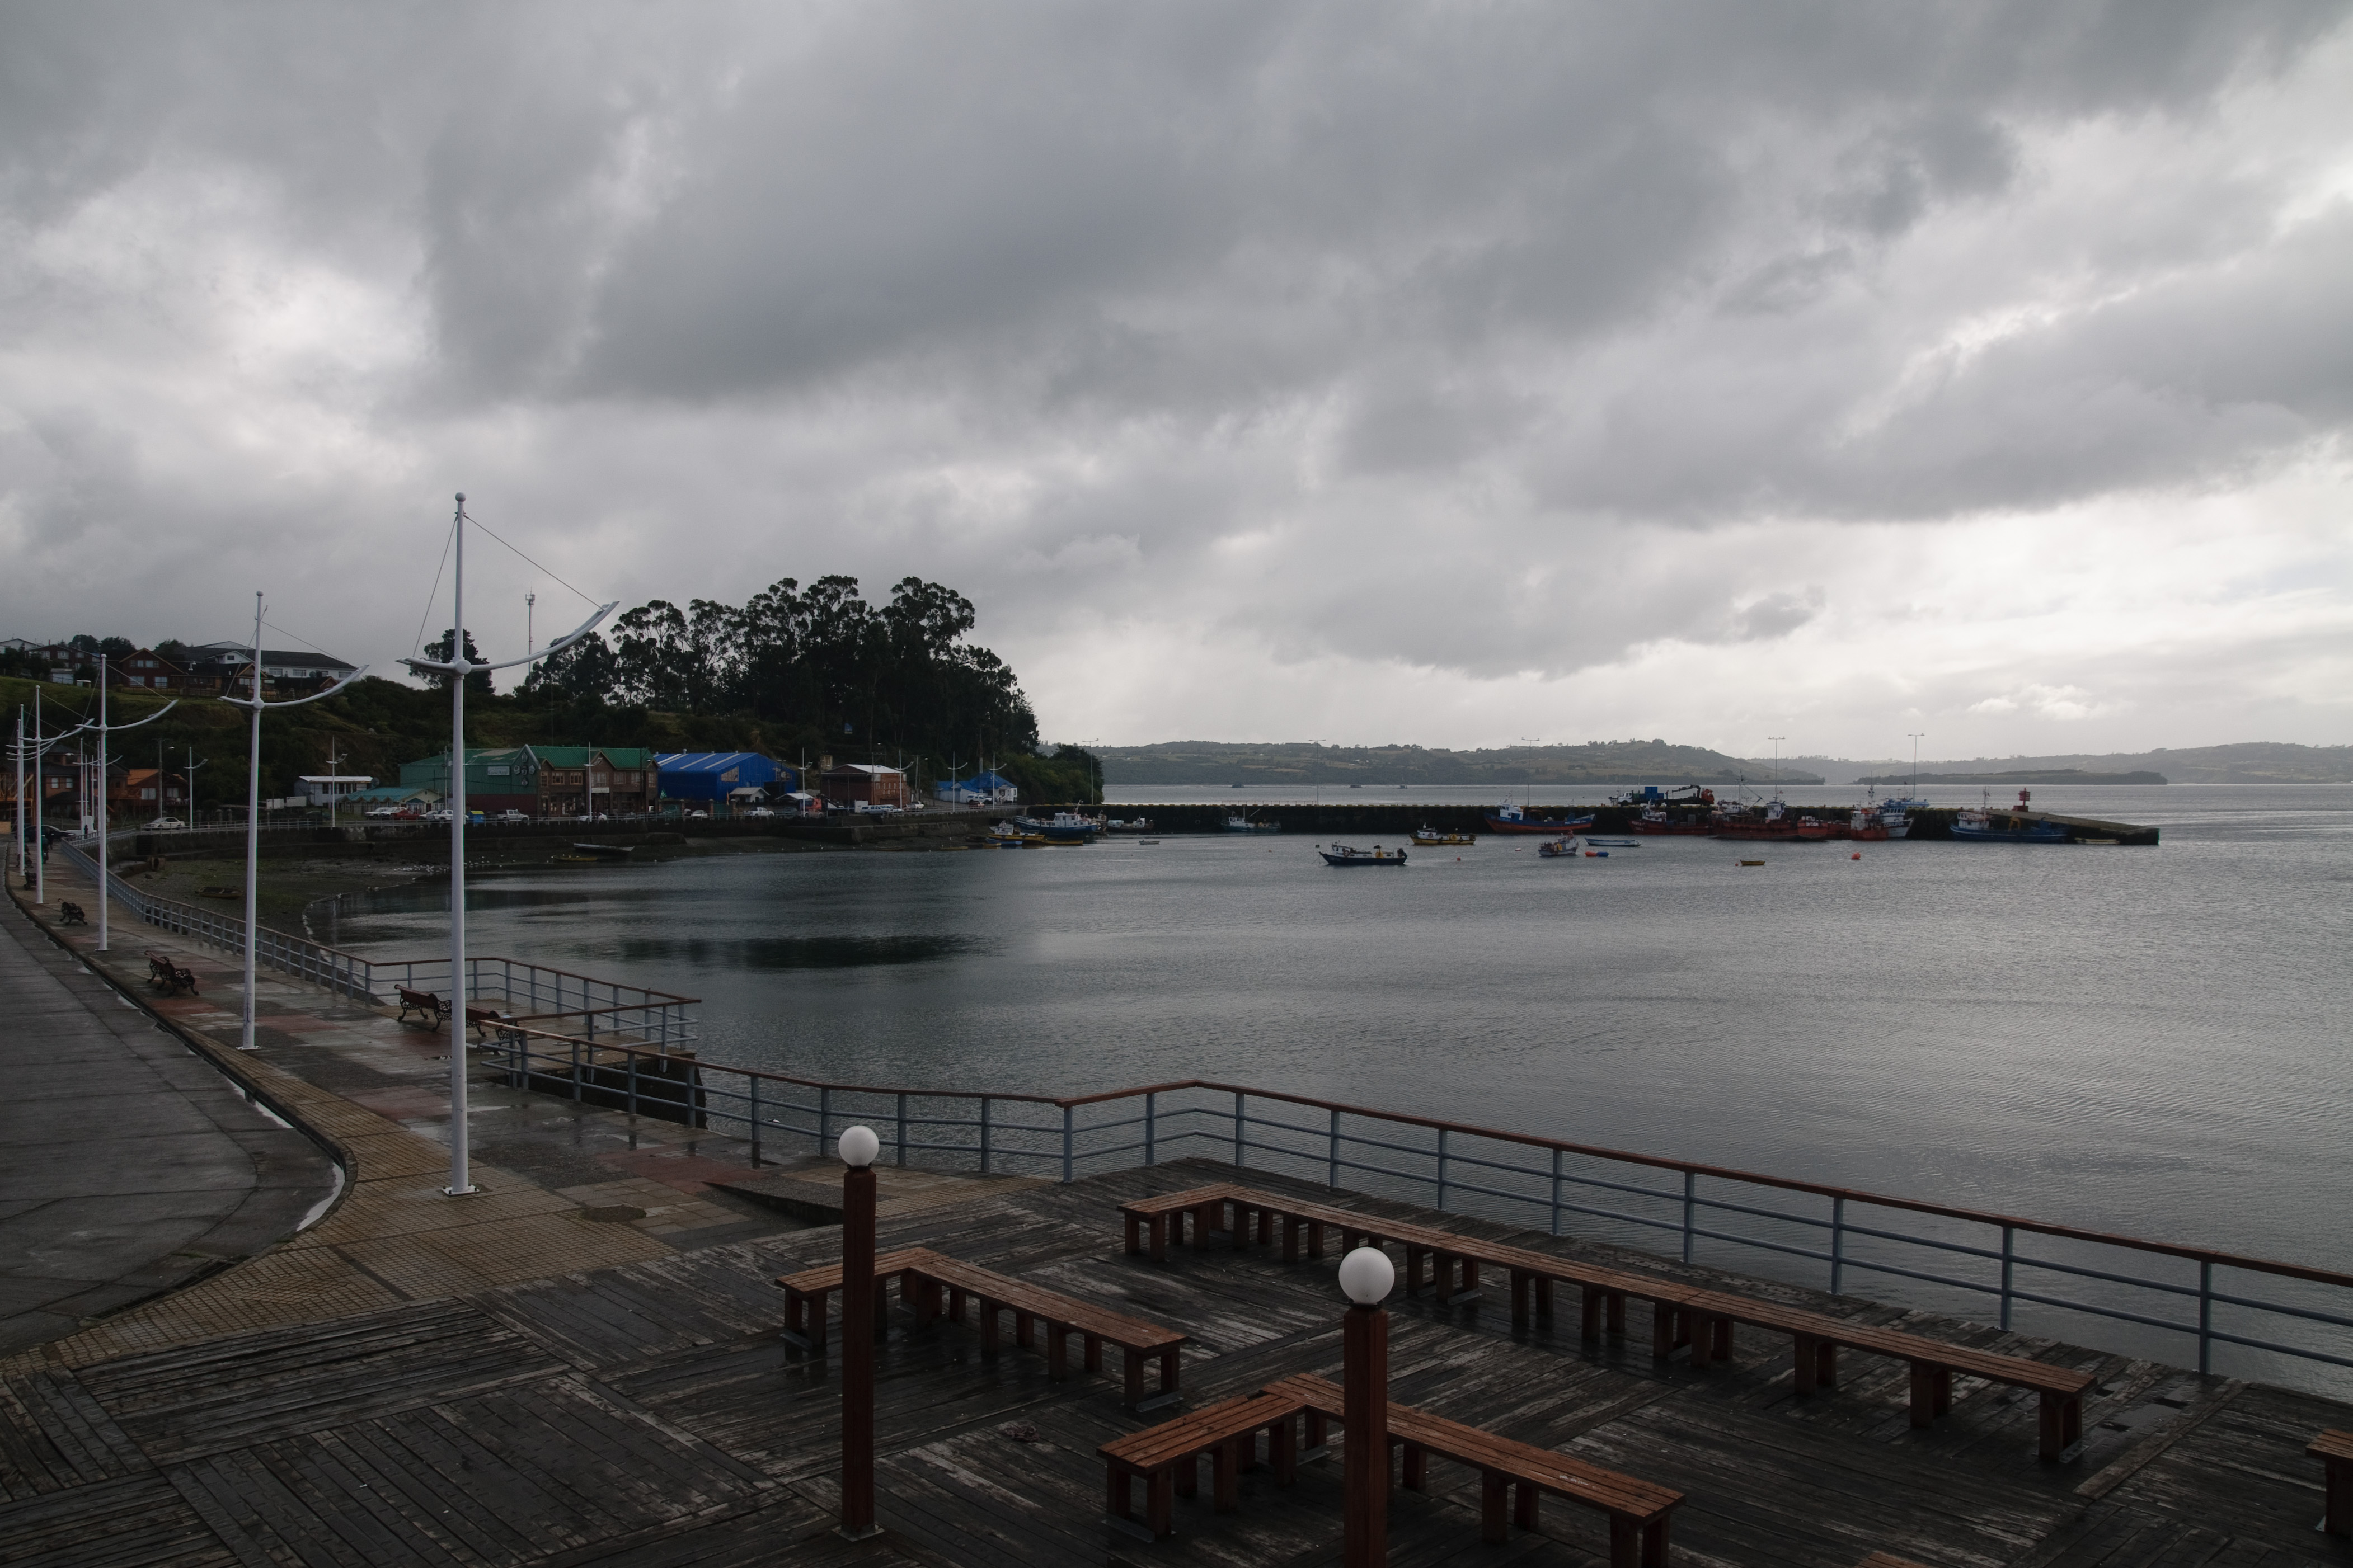
beach, sea, coast, ocean, dock, cloud, shore, pier, dusk, vehicle, bay, harbor, nikon, chile, body of water, d300, chiloe